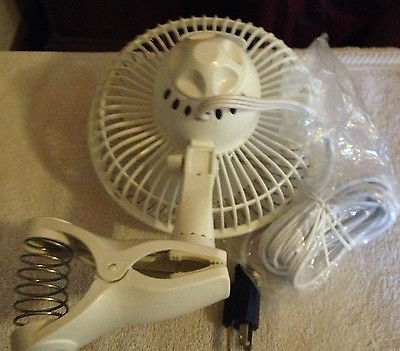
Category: fan